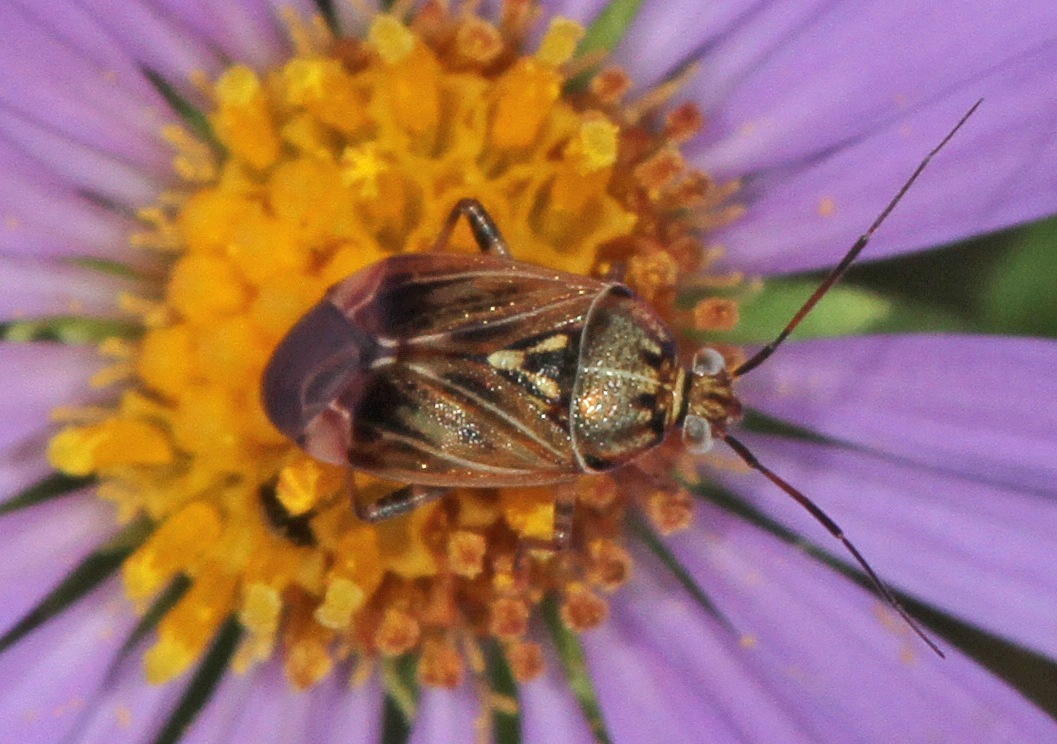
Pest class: lygus_bug